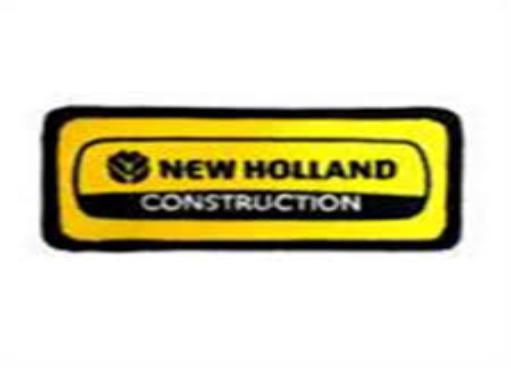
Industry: Others